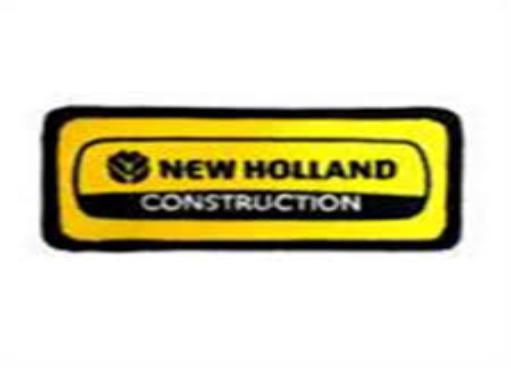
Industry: Others